Kikuko Inoue

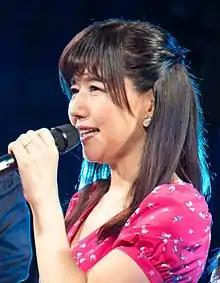
Inoue in 2018

is a Japanese voice actress, singer and narrator. She has been part of the singing groups DoCo and Goddess Family Club. She is the founder and manager of her voice-acting company, Office Anemone. Inoue tends to play the "perfect girlfriend" or "motherly" role in many series, but has also played more sultry and provocative roles.